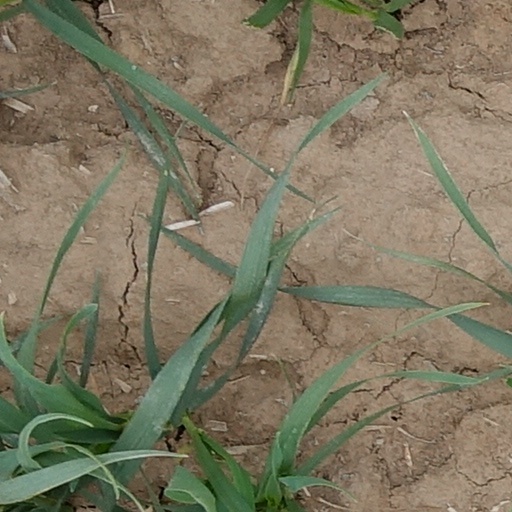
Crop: wheat